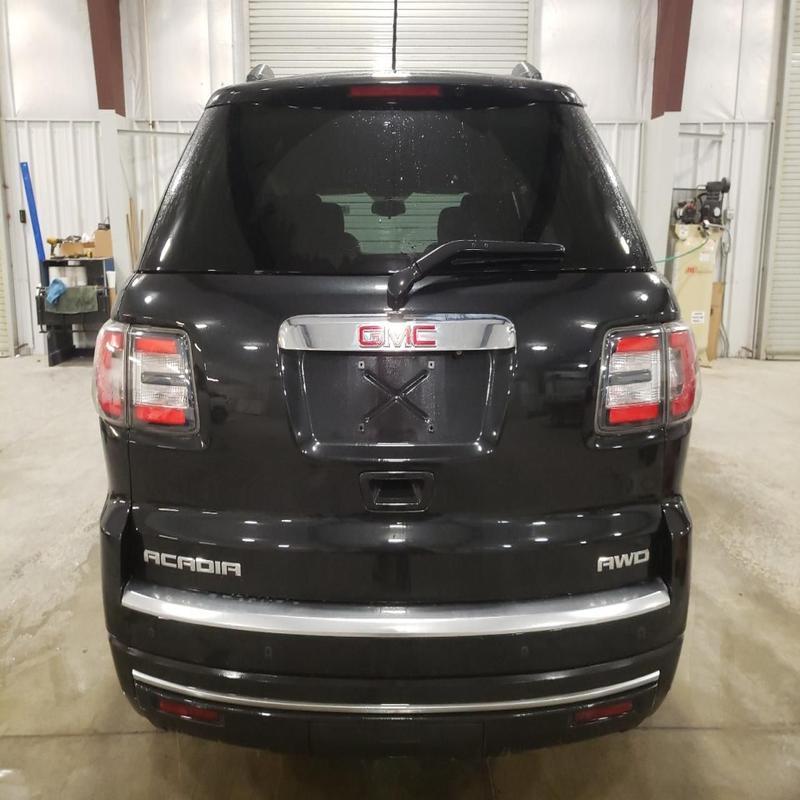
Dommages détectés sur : plaque d'immatriculation arrière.
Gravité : mineur